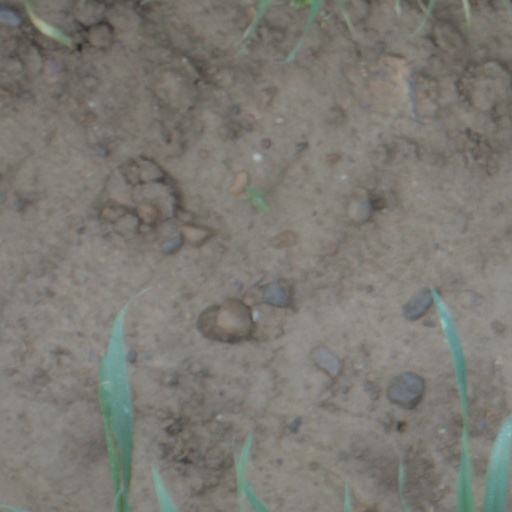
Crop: wheat